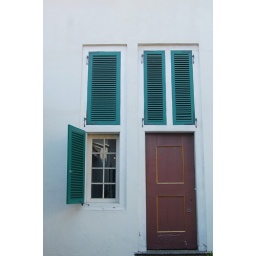
this big windows and doors are one of the characters old building that built by the colonial governments.